Kieserite

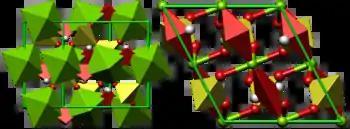
Crystal structure of kieserite

Kieserite is also used for cleaning hard water deposits from tiles, stones, and other pool and fountain lining materials. Due to its hardness, which is greater than hard water deposits but less than tiles and other water feature linings, it is blasted at the hard water deposits to remove them.